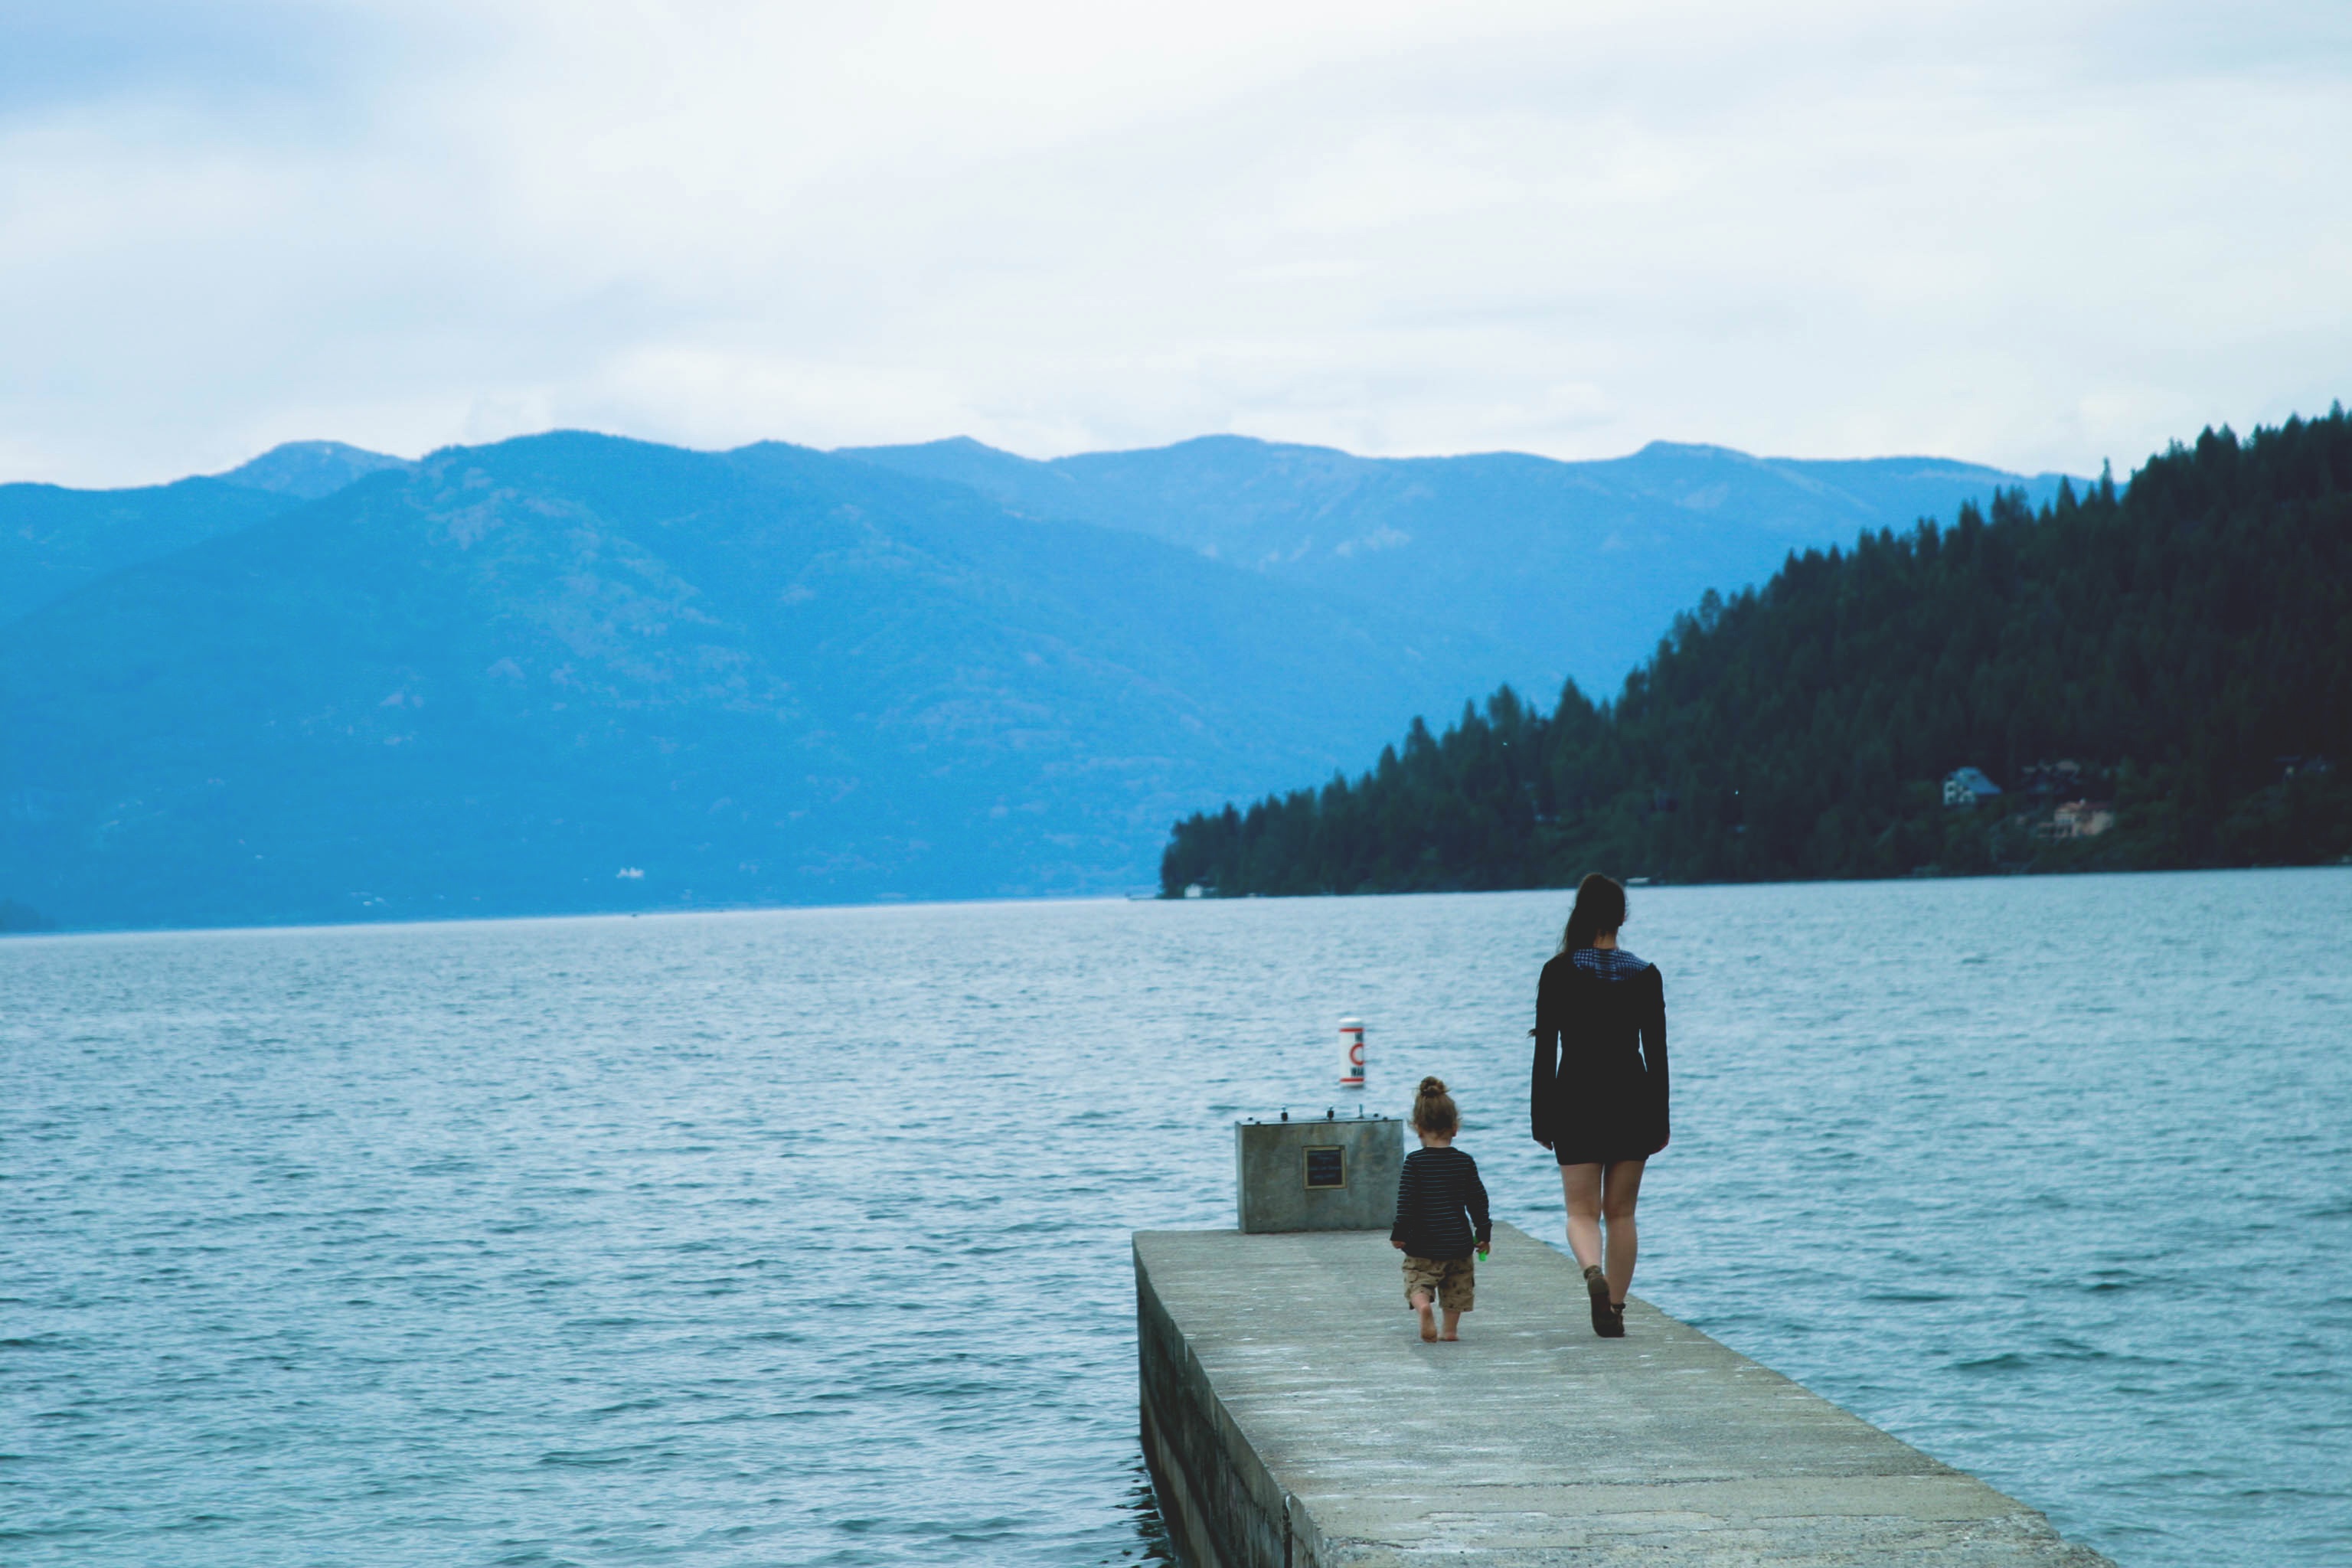
sea, coast, water, person, mountain, lake, vacation, vehicle, bay, island, fjord, reservoir, mother, boating, loch, landform